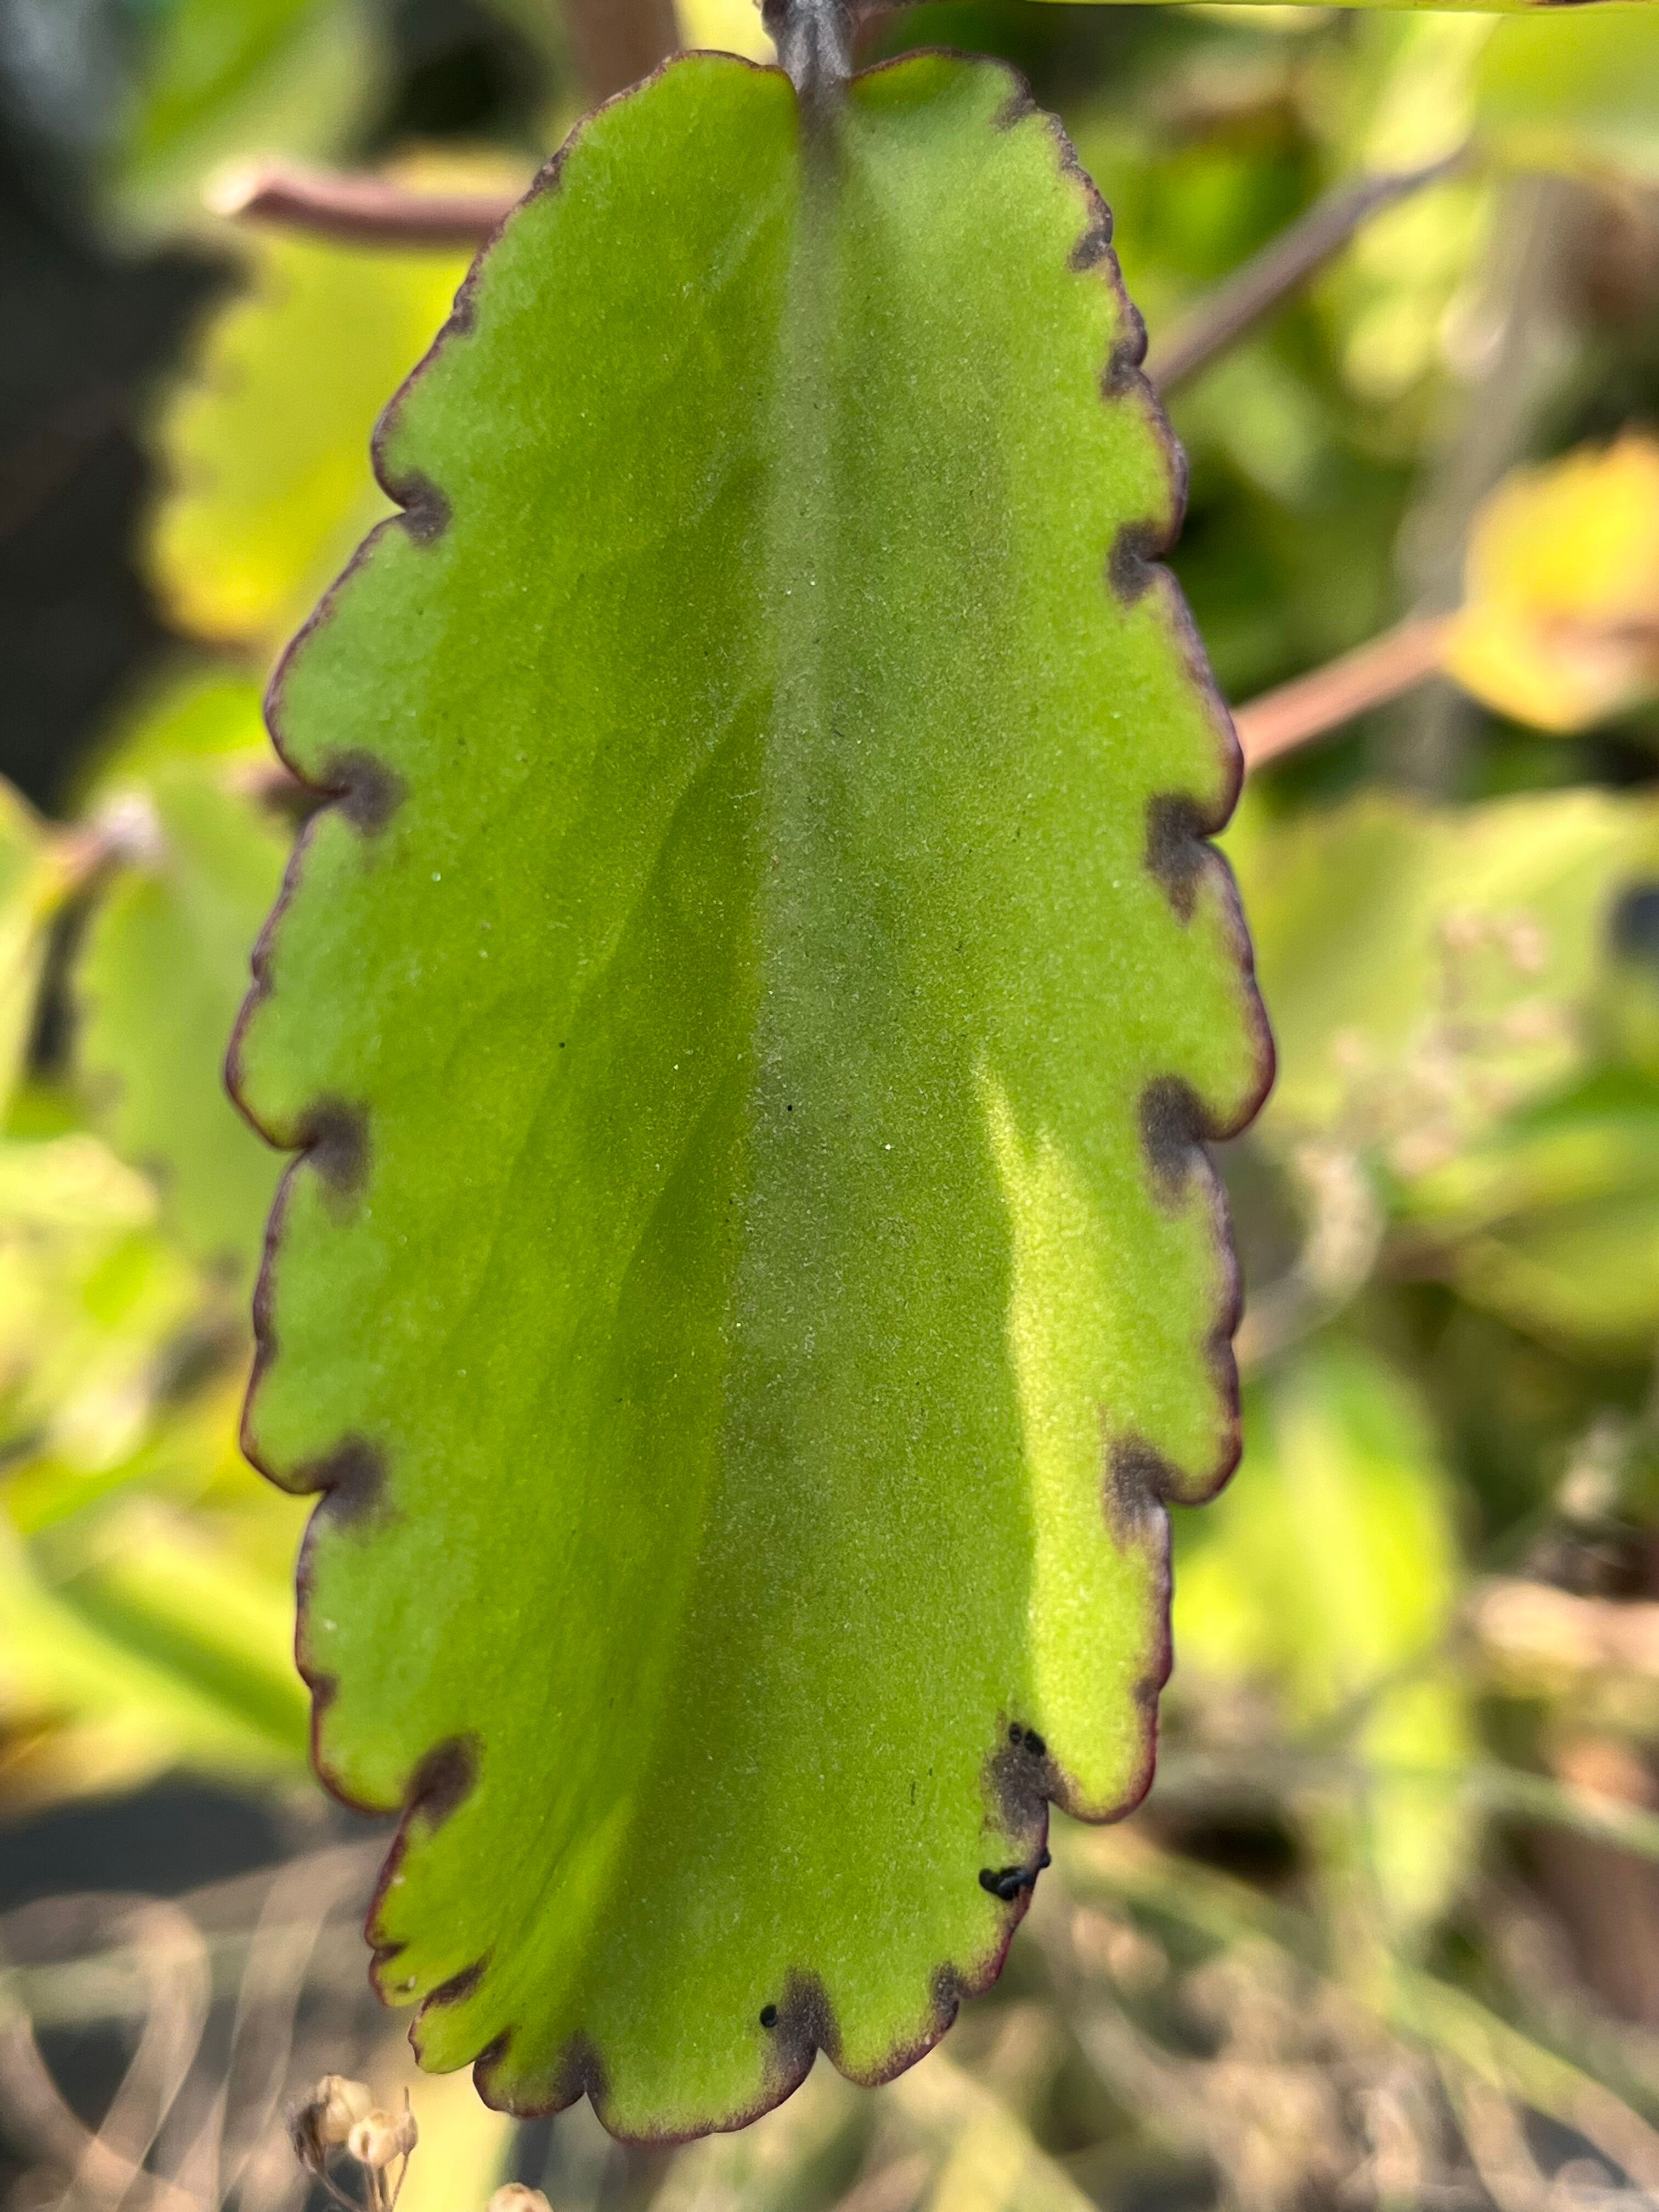
Plant species: kalanchoe-pinnata